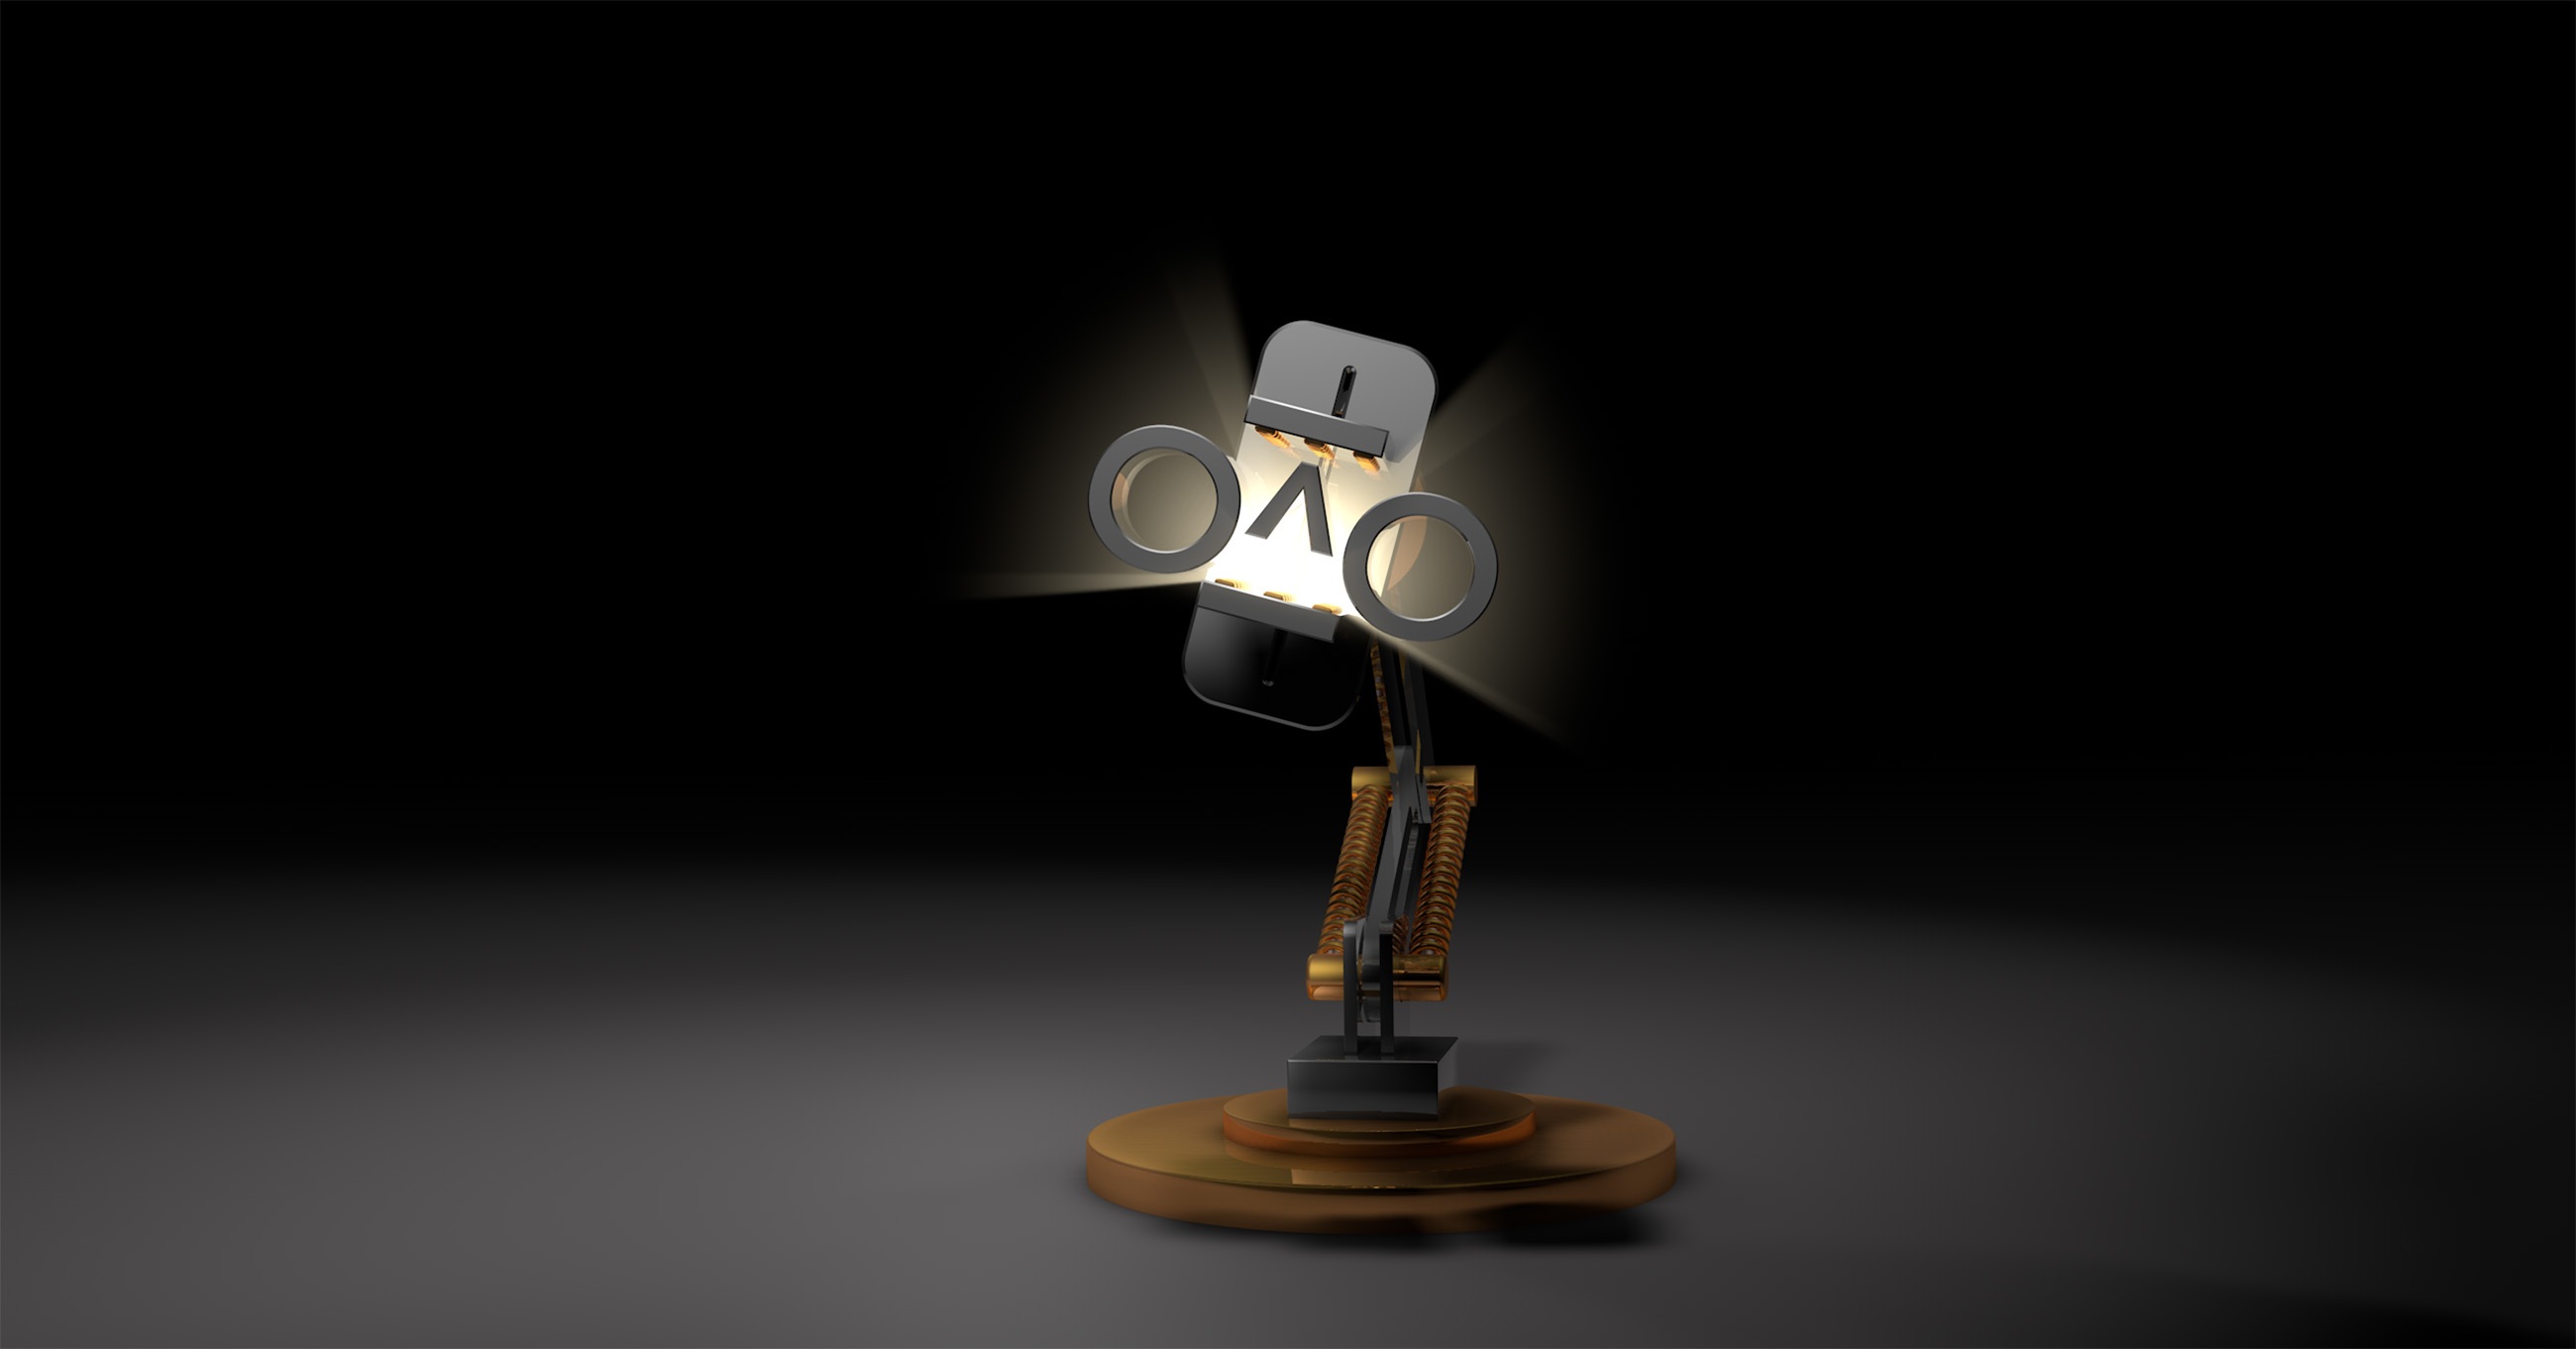
light, workshop, model, lamp, movement, arm, lighting, programming, manufacturing, animation, electronics, light fixture, 3d, robot, control, trophy, simulation, virtual reality, 3d model, rendering, robot arm